Otto Schimek

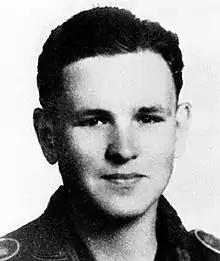
Otto Schimek

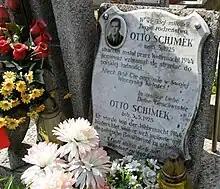
Otto Schimek's symbolic grave at Machowa, Poland

Otto Schimek (May 5, 1925 – November 14, 1944) was an Austrian soldier in the German Wehrmacht during World War II who served as a member of a firing squad. He was himself executed, allegedly for refusing to carry out a death sentence on Poles, making him a symbol of pacifism and Austrian resistance to Nazism. The truthfulness of the story has been disputed, with critics arguing that the story is not based on any reliable documents and is a fabrication.